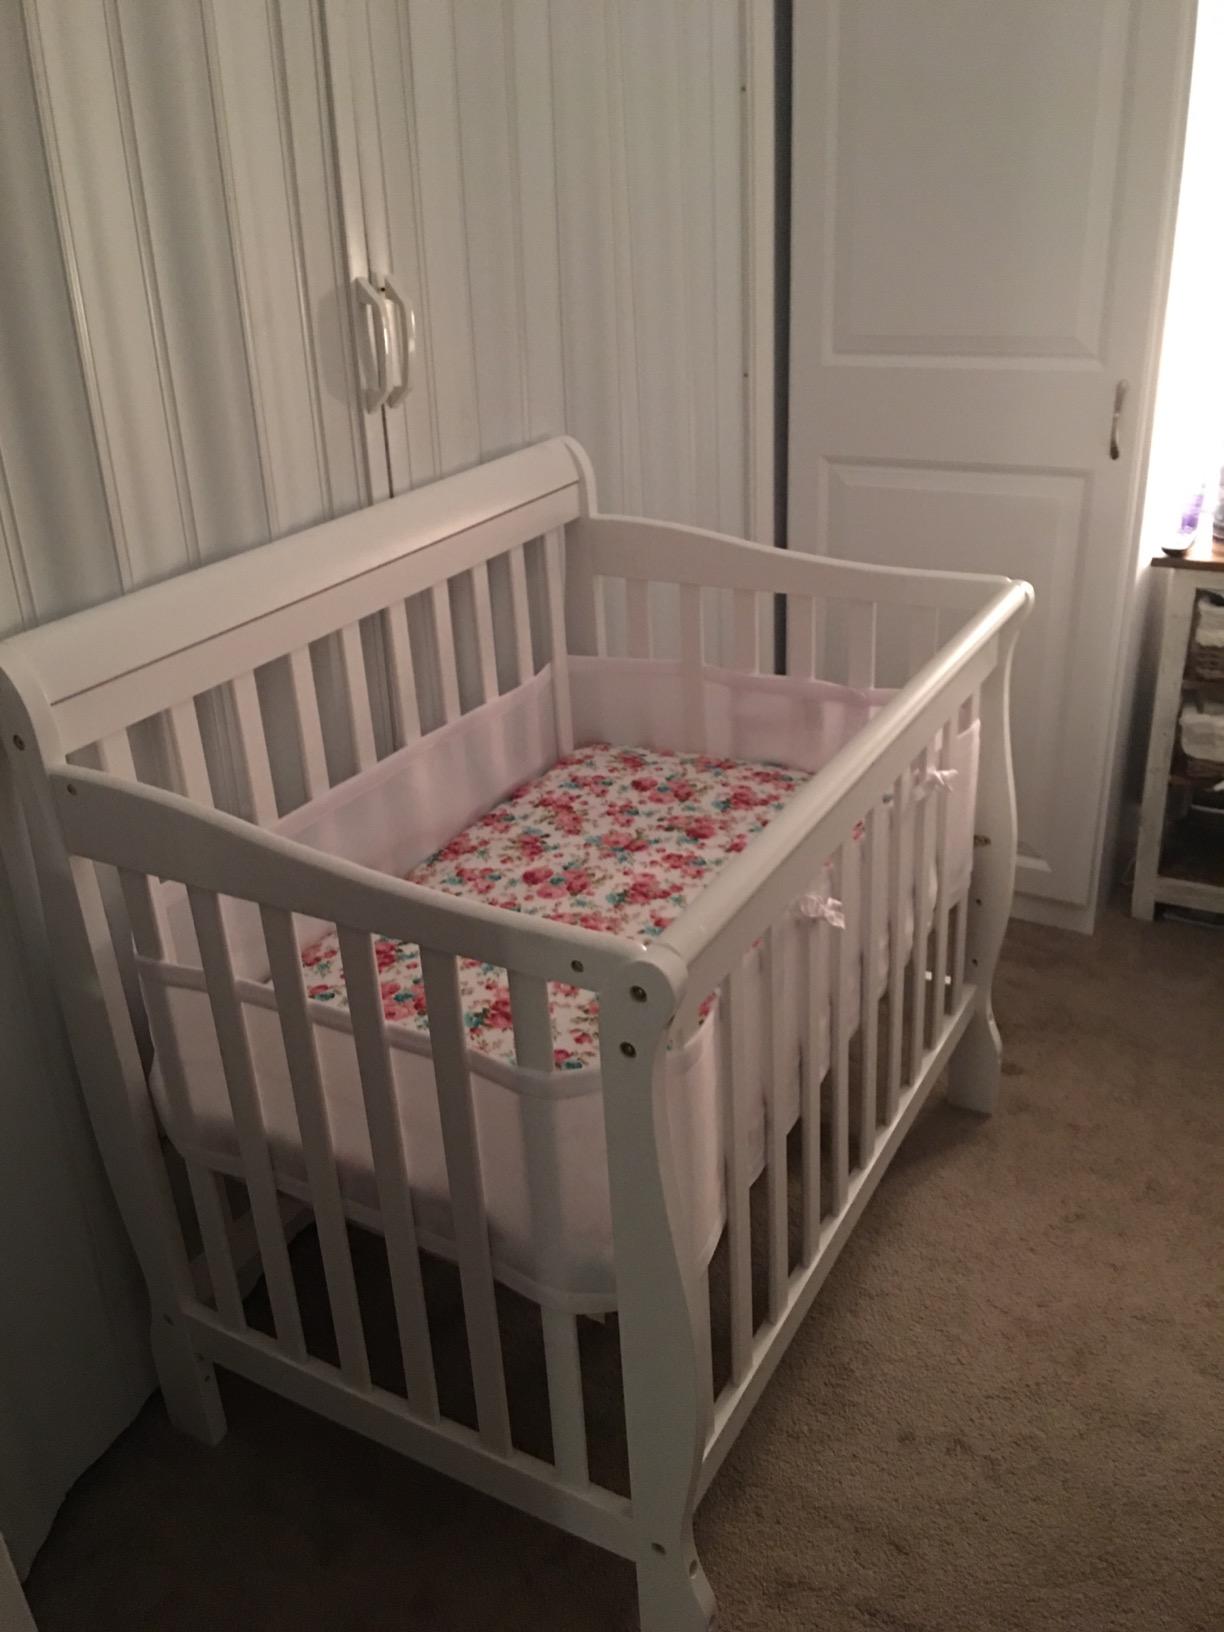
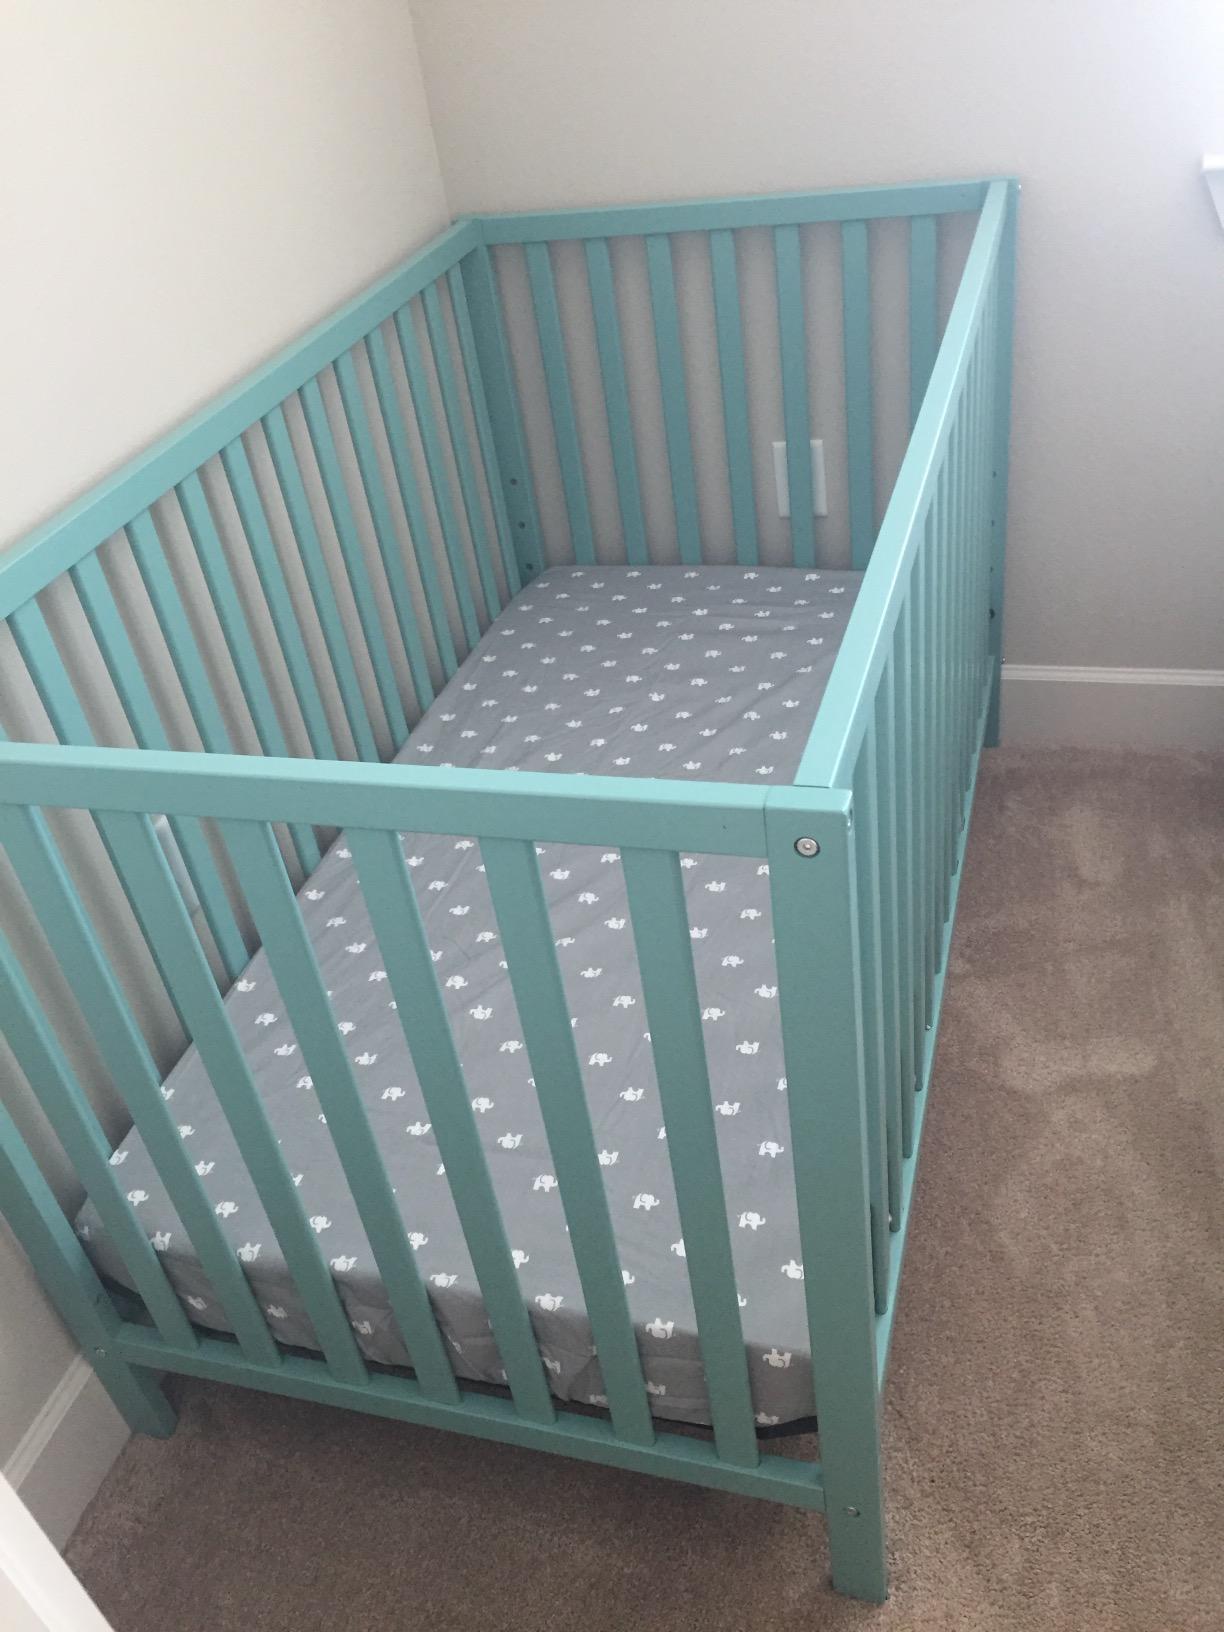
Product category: products_crib
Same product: no